Neutrino astronomy

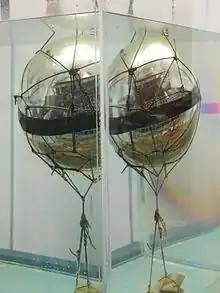
An optical module from a neutrino telescope. Neutrino telescopes consist of hundreds to thousands of optical modules distributed over a large volume.

Neutrino astronomy is a branch of astronomy that gathers information about astronomical objects by observing and studying neutrinos emitted by them with the help of neutrino detectors in special Earth observatories. It is an emerging field in astroparticle physics providing insights into the high-energy and non-thermal processes in the universe.